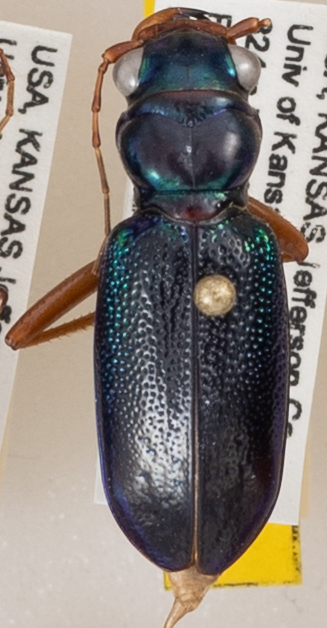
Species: Tetracha virginica
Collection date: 2021-09-21
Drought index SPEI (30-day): -0.098
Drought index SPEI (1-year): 0.044
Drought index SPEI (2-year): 0.256